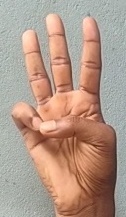
ASL sign: 6